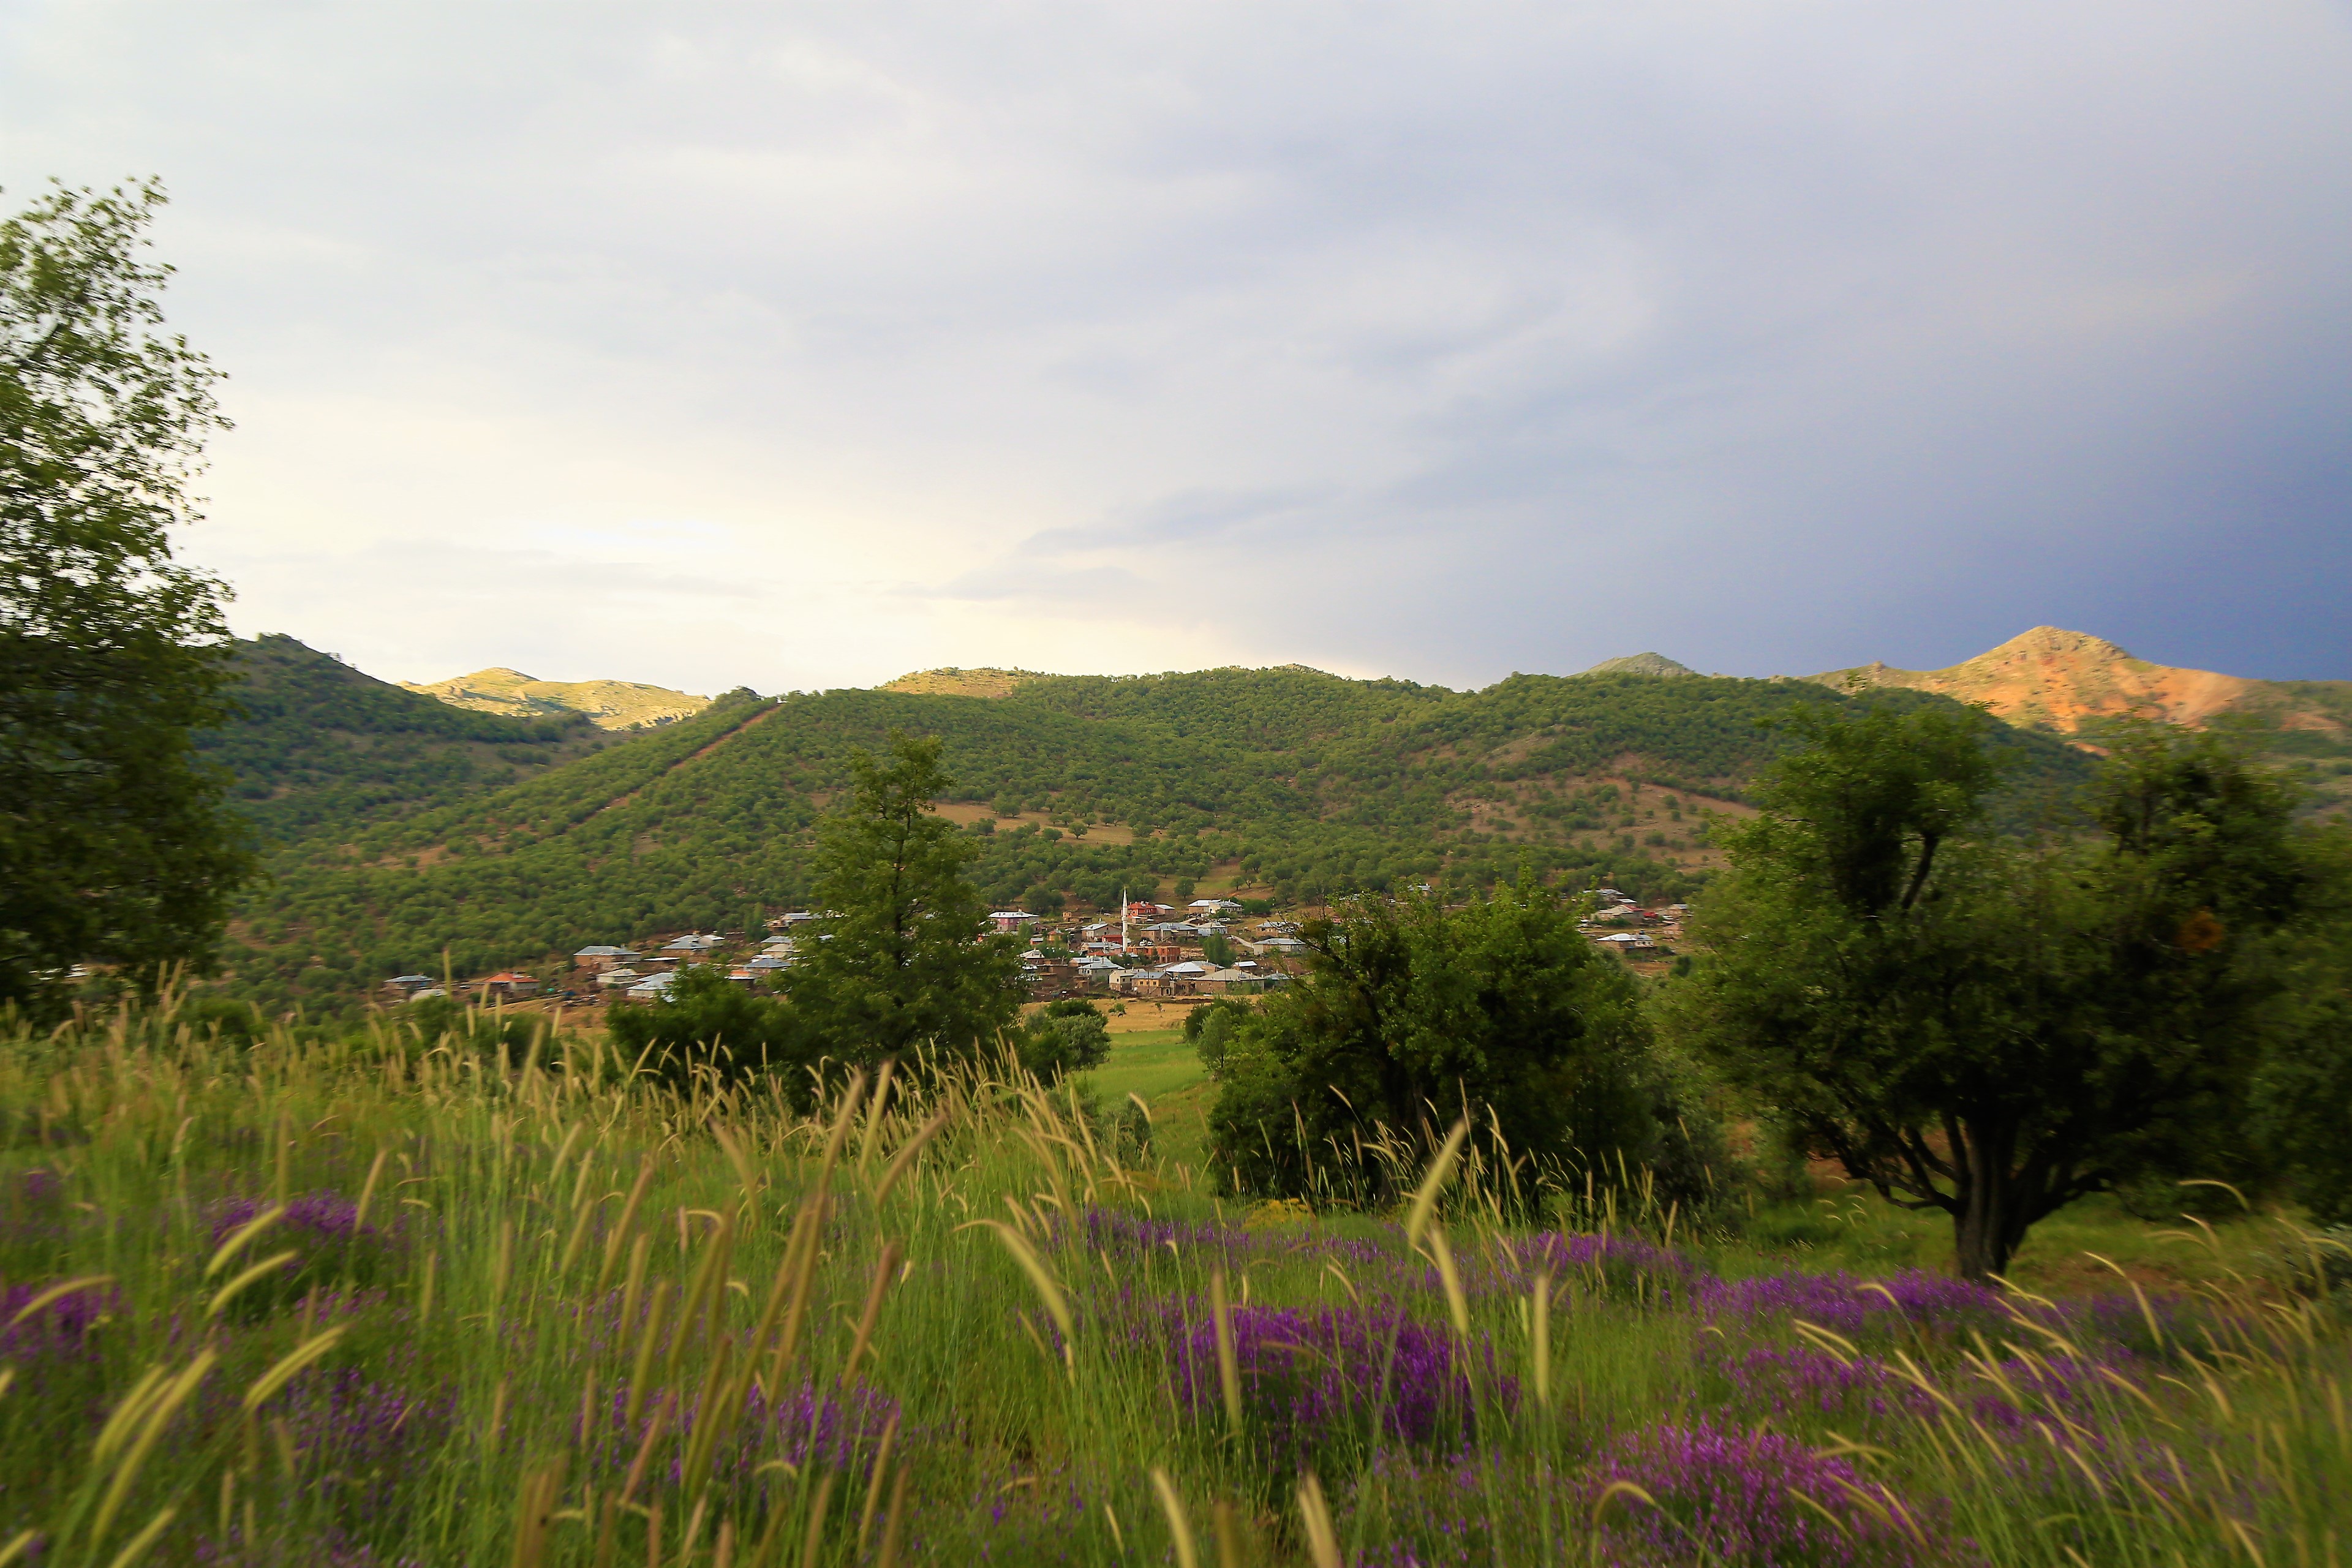
spring, green, nature, flowers, plant, tree, forest, mountains, landscape, natural landscape, grassland, vegetation, natural environment, wilderness, meadow, hill, prairie, grass, highland, wildflower, lavender, grass family, sky, flower, mountain, rural area, pasture, ecoregion, fell, plant community, plain, field, national park, mountain range, land lot, cloud, shrubland, mount scenery, chaparral, valley, steppe, perennial plant